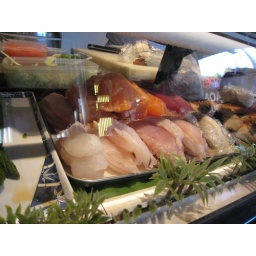
Raw fish at the sushi bar at Naomi Sushi in Menlo Park, CA